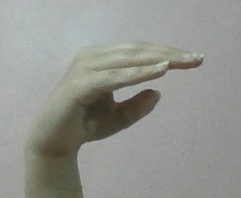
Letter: jeem